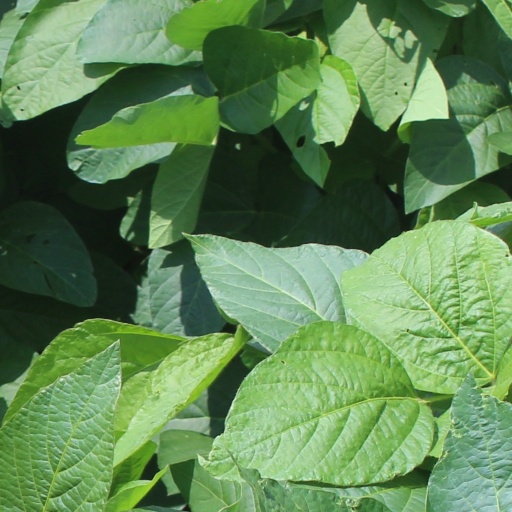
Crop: soybean